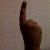
The image shows a hand gesture representing the number 1 in Indian Sign Language.